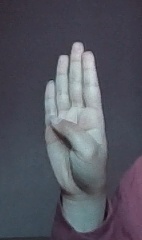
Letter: kaaf